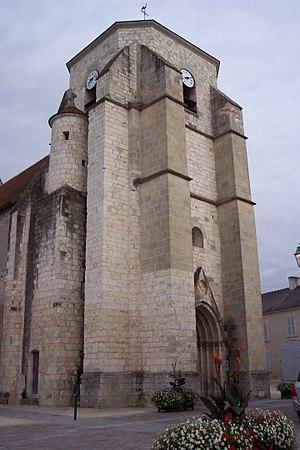
L'église collégiale Saint-Martin de Léré date du XIIᵉ siècle mais a fait suite à un oratoire du XIᵉ siècle avec une crypte, qui a servi d'abri pour les reliques de Saint Martin de Tours, lors des invasions des Normands.
Léré est une commune française située dans le département du Cher en région Centre-Val de Loire implantée sur la berge gauche de la Loire.